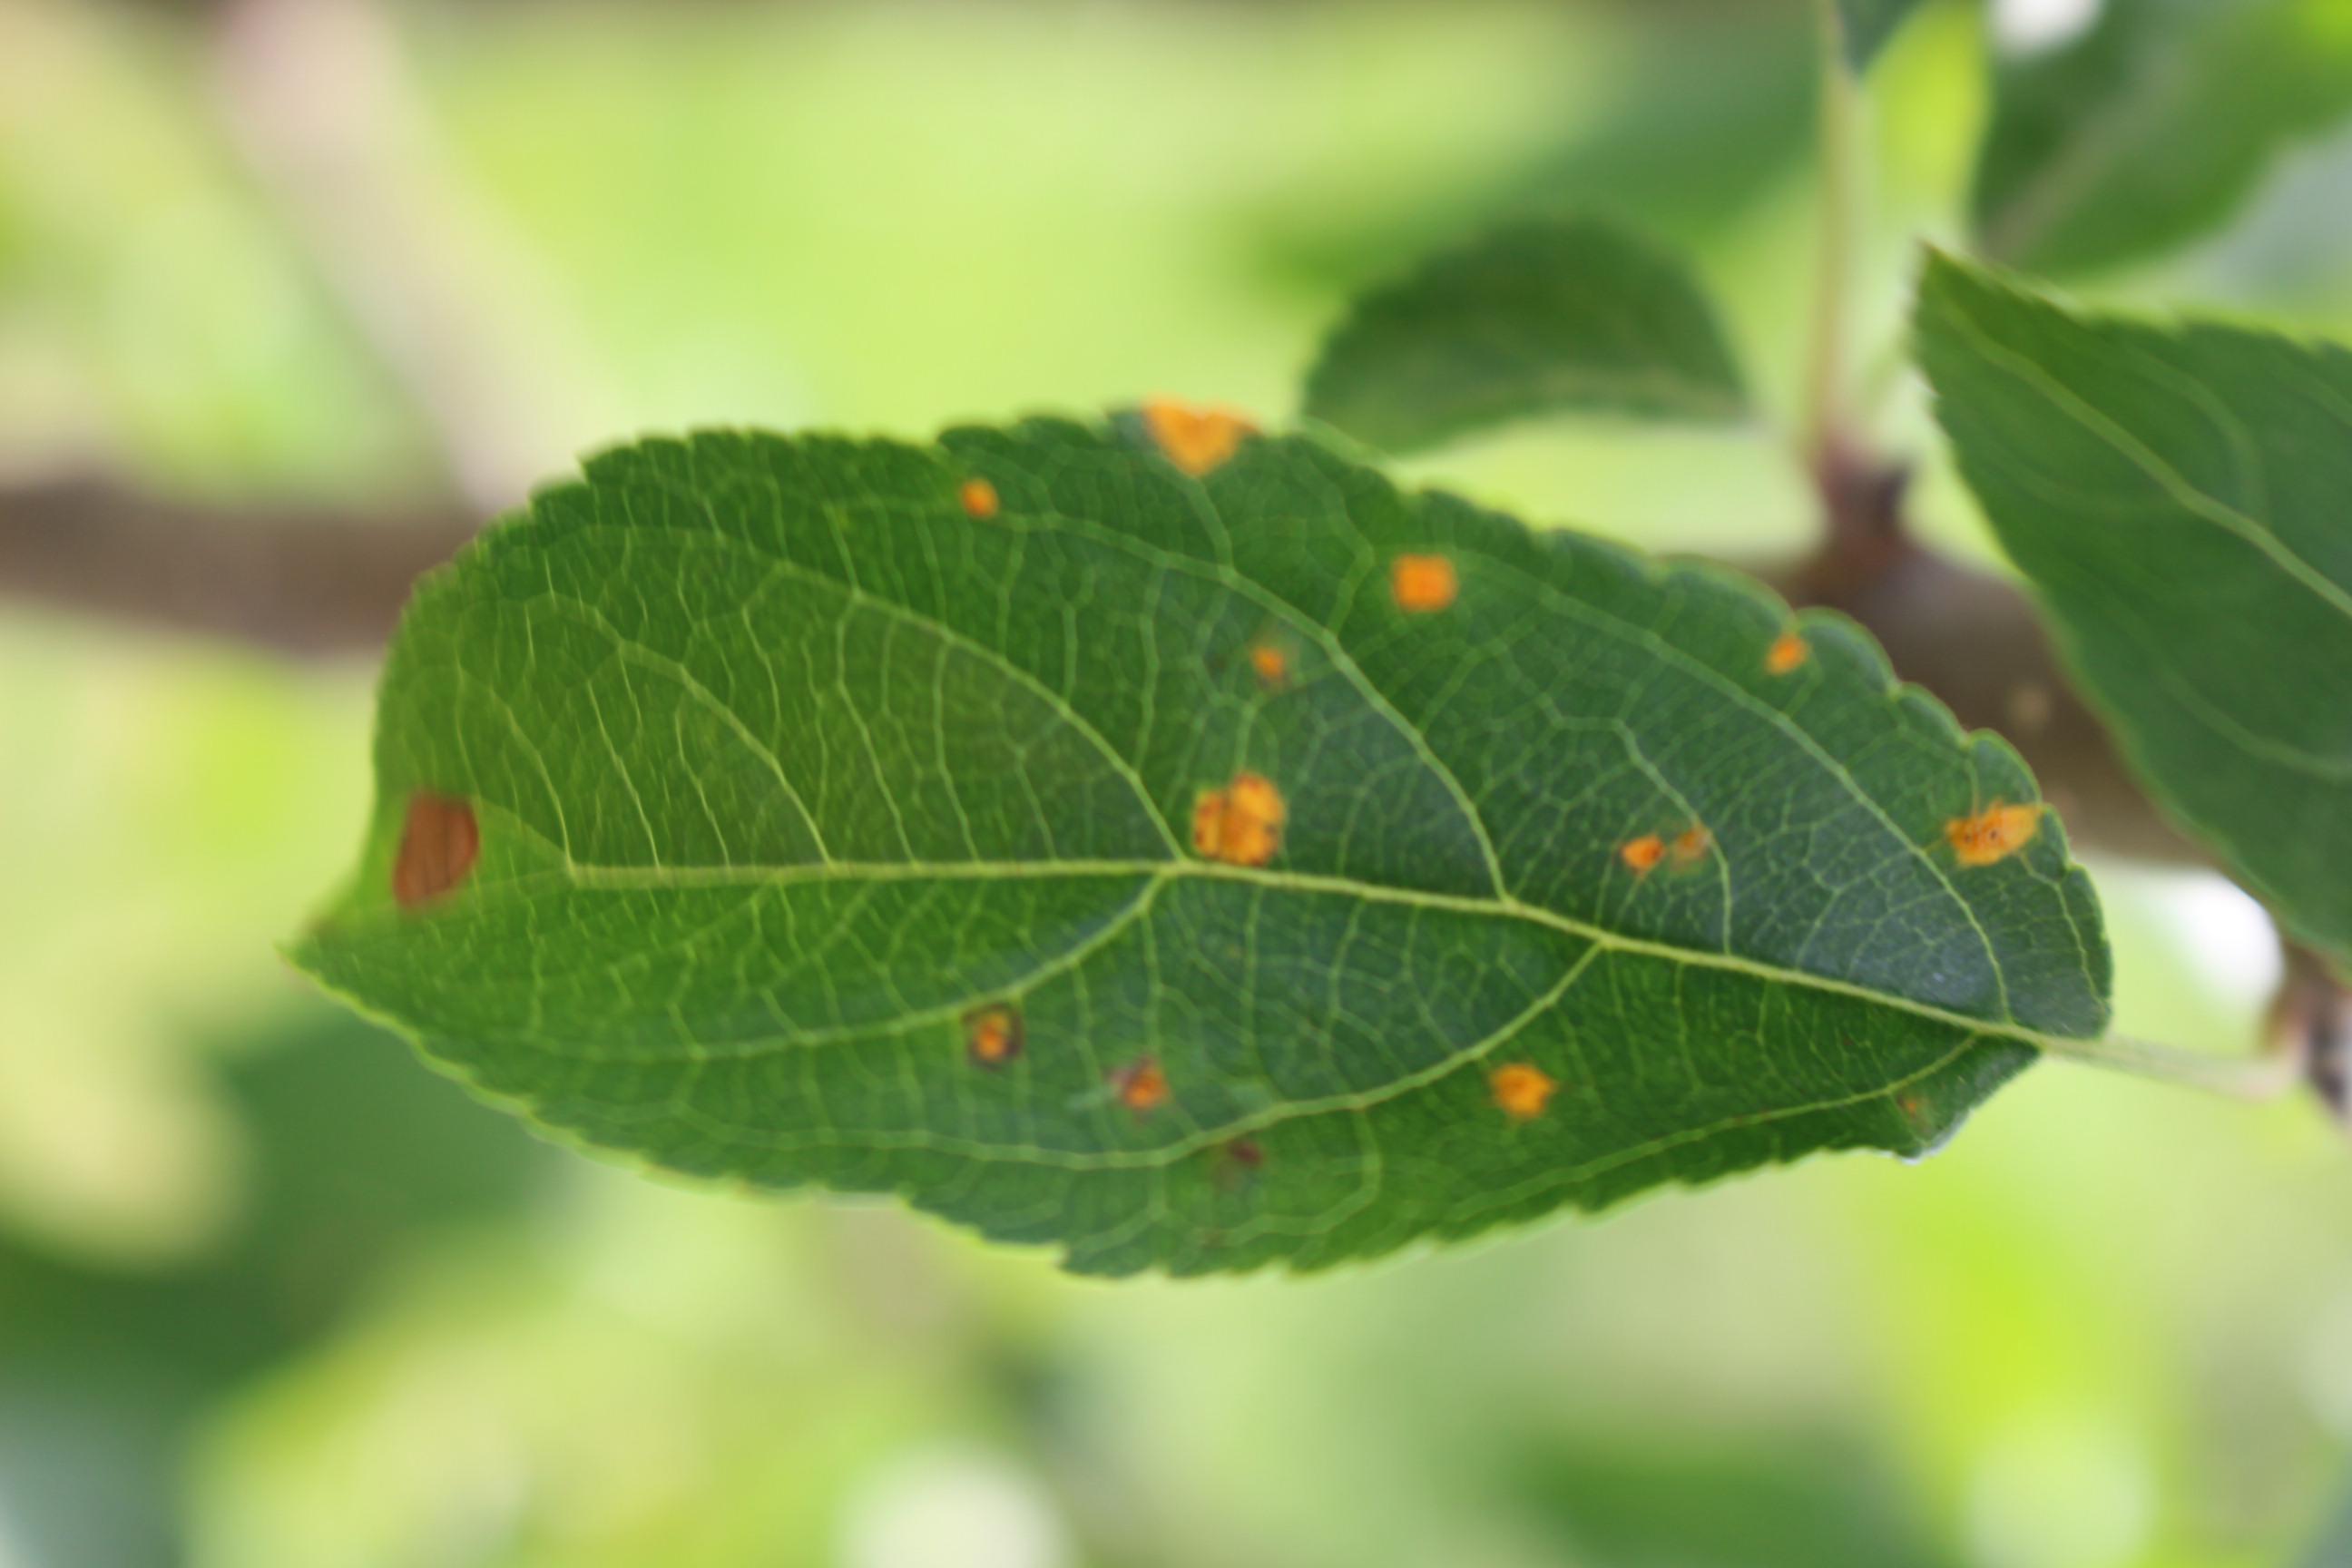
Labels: rust, frog_eye_leaf_spot